Mohawk people

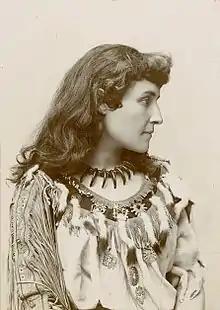
E. Pauline Johnson, Tekahionwake (1861–1913), poet, author, and public speaker from the Six Nations Reserve of the Grand River

Historically, the traditional hairstyle of Mohawk men, and many men of the other groups of the Iroquois Confederacy, was to remove most of the hair from the head by plucking (not shaving) tuft by tuft of hair until all that was left was a smaller section, that was worn in a variety of styles, which could vary by community. The women wore their hair long, often dressed with traditional bear grease, or tied back into a single braid.